Whiskey Bottom Road

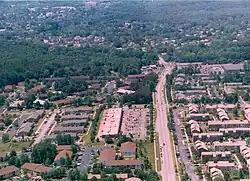
All Saint's Road and Whiskey Bottom Apartments 1998

Between 1936 and 1940 the construction of the Patuxent Research Refuge displaced all residents along the southeast section of the road. The construction of I-295 cut off access to the road, and its remaining sections were renamed. The cut-off-road sections were used to train troops and tank operators during WWII, and were returned to the wildlife research center in 1991.